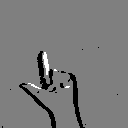
ASL letter: l